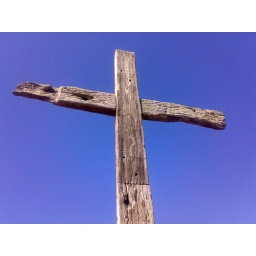
cross against the sky